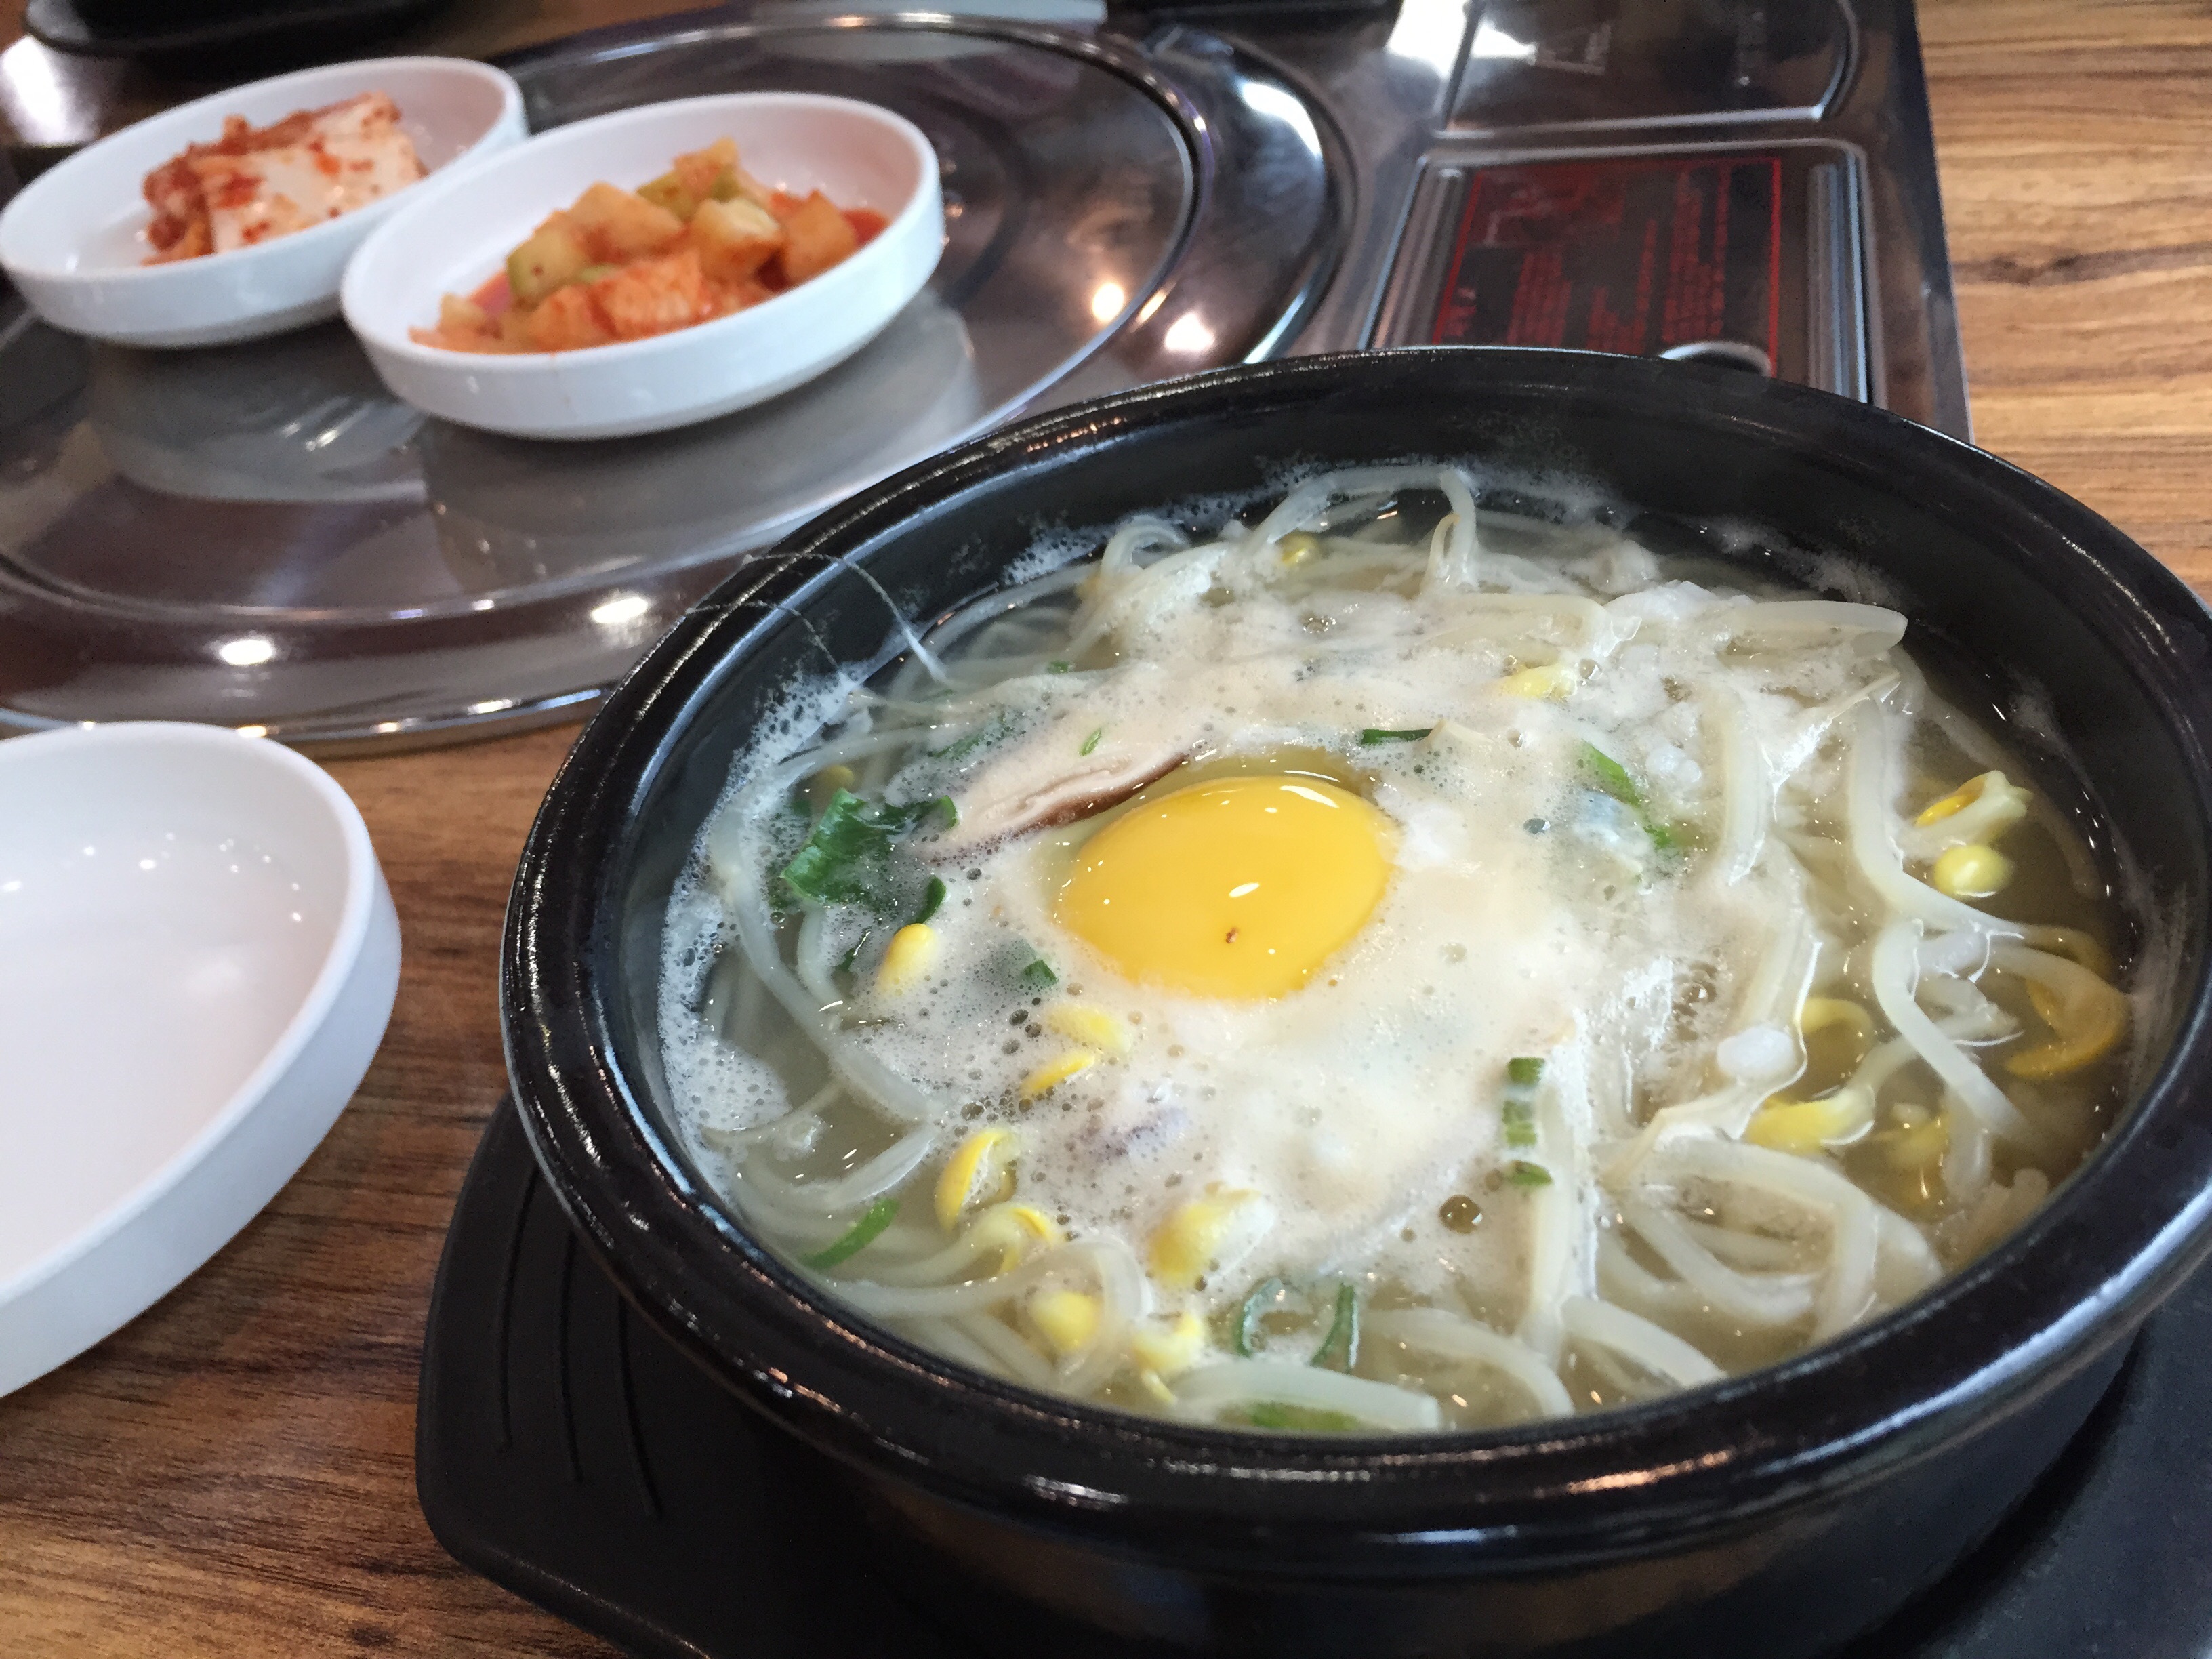
dish, meal, food, cuisine, soup, noodle, asian food, traditional, udon, korean stew